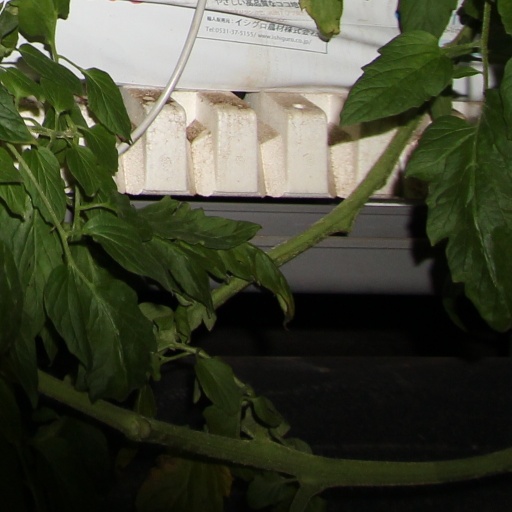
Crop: tomato